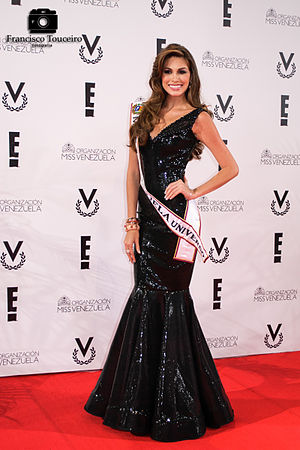
Miss Universe / Vindere / Galleri med billeder af vindere
"Miss Universe er en årlig international skønhedskonkurrence, der arrangeres af Miss Universe Organization. Miss Universe er sammen med Miss World, Miss International, Miss Supranational og Miss Grand International en af ""De Grand Slam"" skønhedskonkurrencer i verden. Konkurrencen blev grundlagt i 1952 af det californske tøjmærke Pacific Mills. Arrangementet blev overtaget af Kayser-Roth og senere af Gulf+Western Industries, før det blev overtaget af Donald Trump i 1996. Showet sendes i USA på tv-netværket NBC og samtidig på det spansksprogede Telemundo og sendes som webcast på Xbox Live.